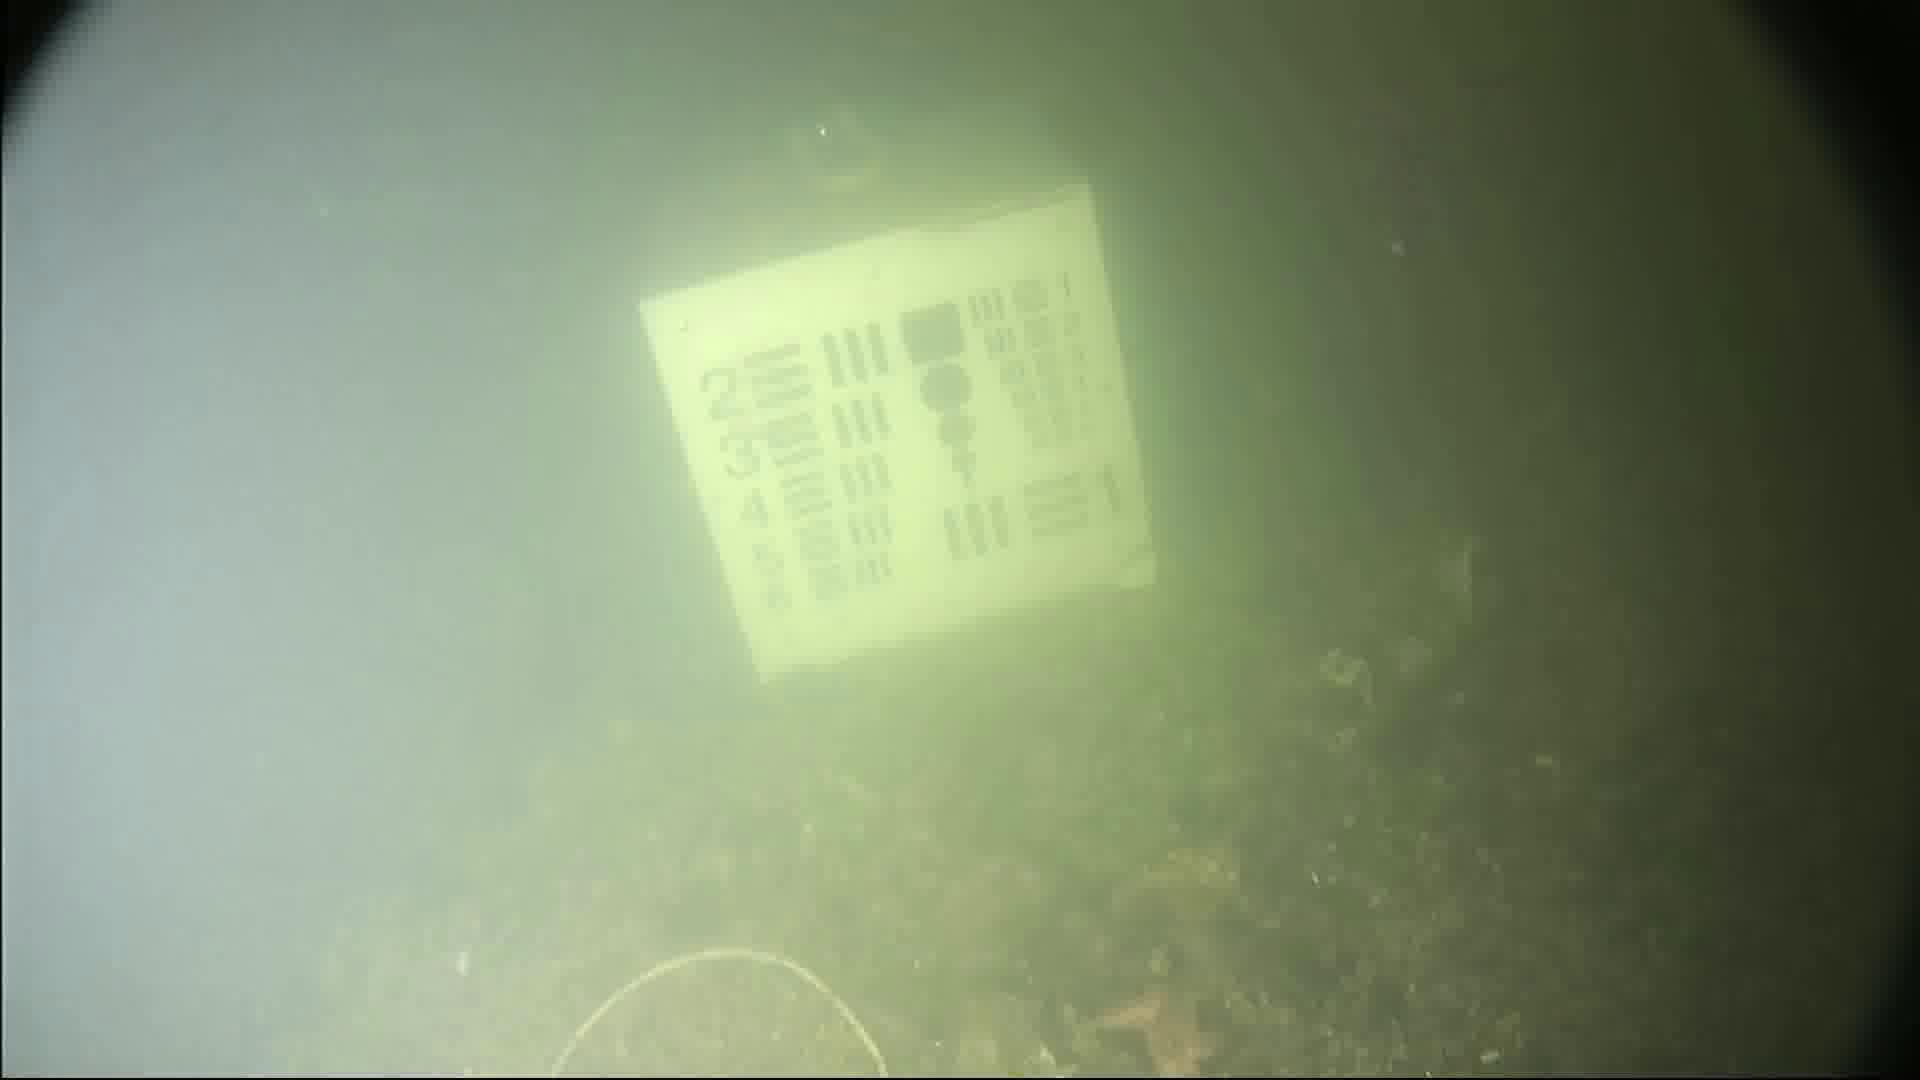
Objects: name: small_fish
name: starfish